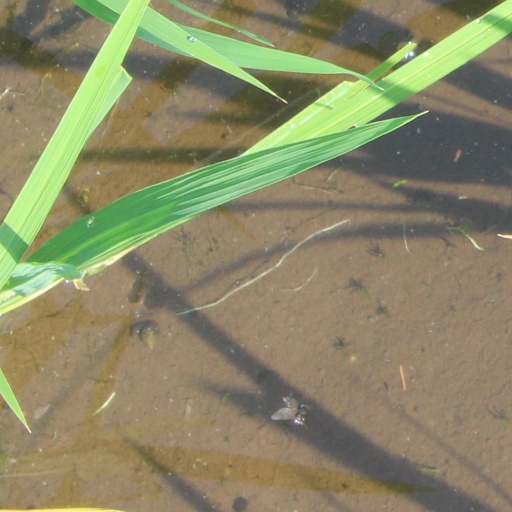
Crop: rice